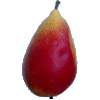
Label: Pear 2